Coca eradication

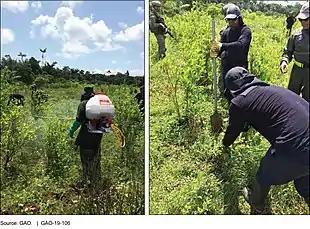
Eradication of coca production in Colombia

Coca eradication is a strategy promoted by local authorities in coca-producing countries, often with support from foreign partners such as the United States and the European Union, to eliminate the cultivation of coca—a plant whose leaves are not only traditionally used by indigenous cultures but also, in modern society, in the manufacture of cocaine. This approach, which gained momentum starting in 1961 as part of the U.S.-led "war on drugs," was adopted in place of running educational campaigns against drug usage.